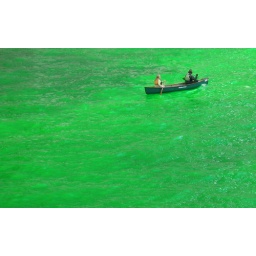
Green boat in green river